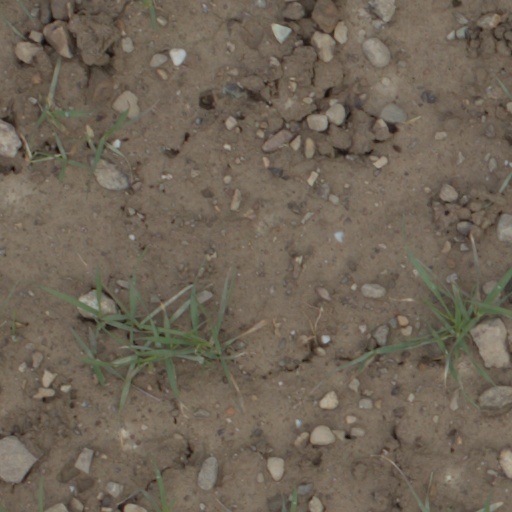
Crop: wheat